Edmond Malone

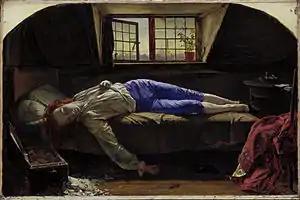
"Chatterton" (1856), oil on canvas by Henry Wallis

In late 1778 he visited Ireland for a few months, and in February 1779, shortly after he returned, he began to have his portrait painted by Joshua Reynolds. Reynolds was then much sought after as a portrait painter, and a "face and shoulders" by Reynolds cost 35 guineas (£36.75). His uncle, Anthony Malone, had had his portrait painted by Reynolds in 1774, and Malone himself had good company: during the ten times between 23 February and 10 July that he sat for the portrait, Reynolds's appointment book shows that he sat on the same date as Edward Gibbon, the British historian and MP; George Spencer, 4th Duke of Marlborough; Hester Thrale, author of "Anecdotes of the Late Samuel Johnson" and a close friend of Johnson; and (28 April and 17 May) George III, then king of England and Ireland. Malone befriended Reynolds and they remained close friends until the latter's death in 1792, when Reynolds named Malone his executor along with Edmund Burke and Philip Metcalfe.